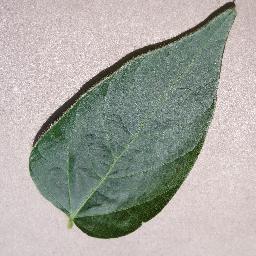
Label: Soybean___healthy